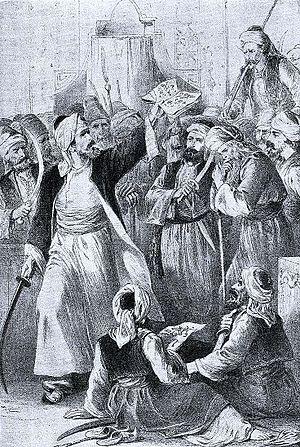
Osman Iᵉʳ est le fondateur de la dynastie ottomane. Il est né vers 1258 à Söğüt, il est le fils d'Ertuğrul et lui succède en 1281. Osman meurt vers 1326.
Les guerres entre les peuples turcs et l’Empire byzantin s’étalent sur une période de près de quatre siècles, du milieu du XIᵉ siècle à la chute de Constantinople en 1453.
La bataille de Dimbos s'est déroulée au printemps 1303 entre l'armée ottomane dirigée par Osman Iᵉʳ et l'armée byzantine dirigée par l'empereur Andronic II Paléologue.